Francisco Pérez (baseball)

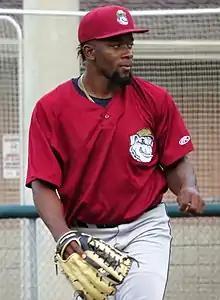
Pérez with the Mahoning Valley Scrappers in 2017

Francisco Alberto Pérez (born July 20, 1997) is a Dominican professional baseball pitcher who is a free agent. He has previously played in Major League Baseball (MLB) for the Cleveland Indians, Washington Nationals, and Oakland Athletics.